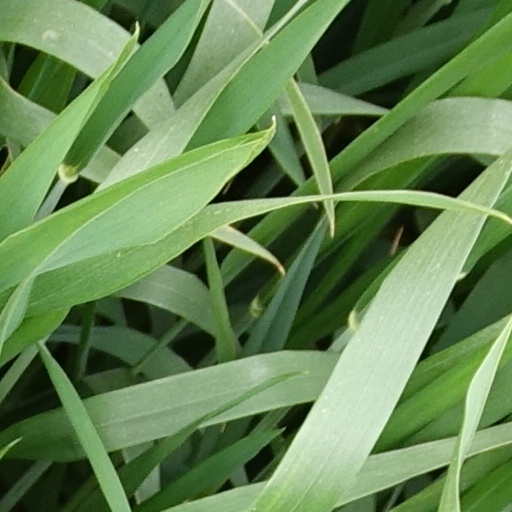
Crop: wheat